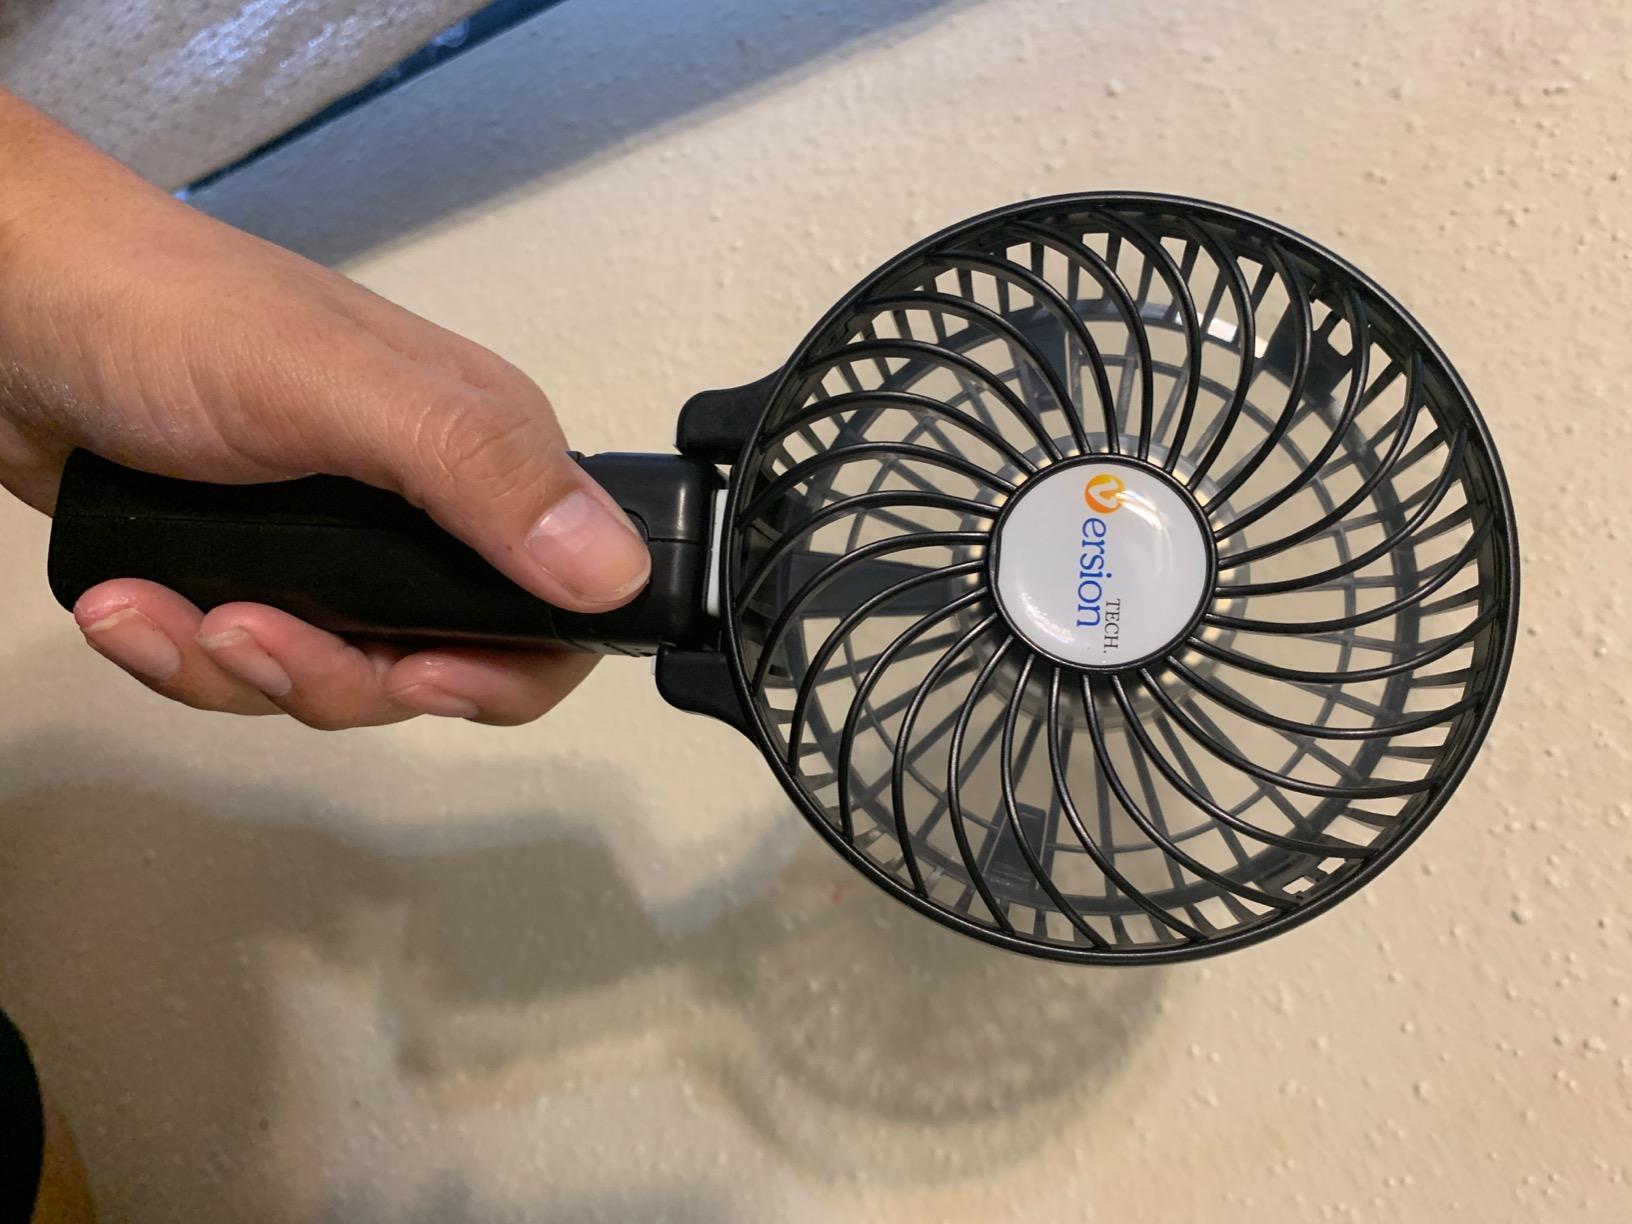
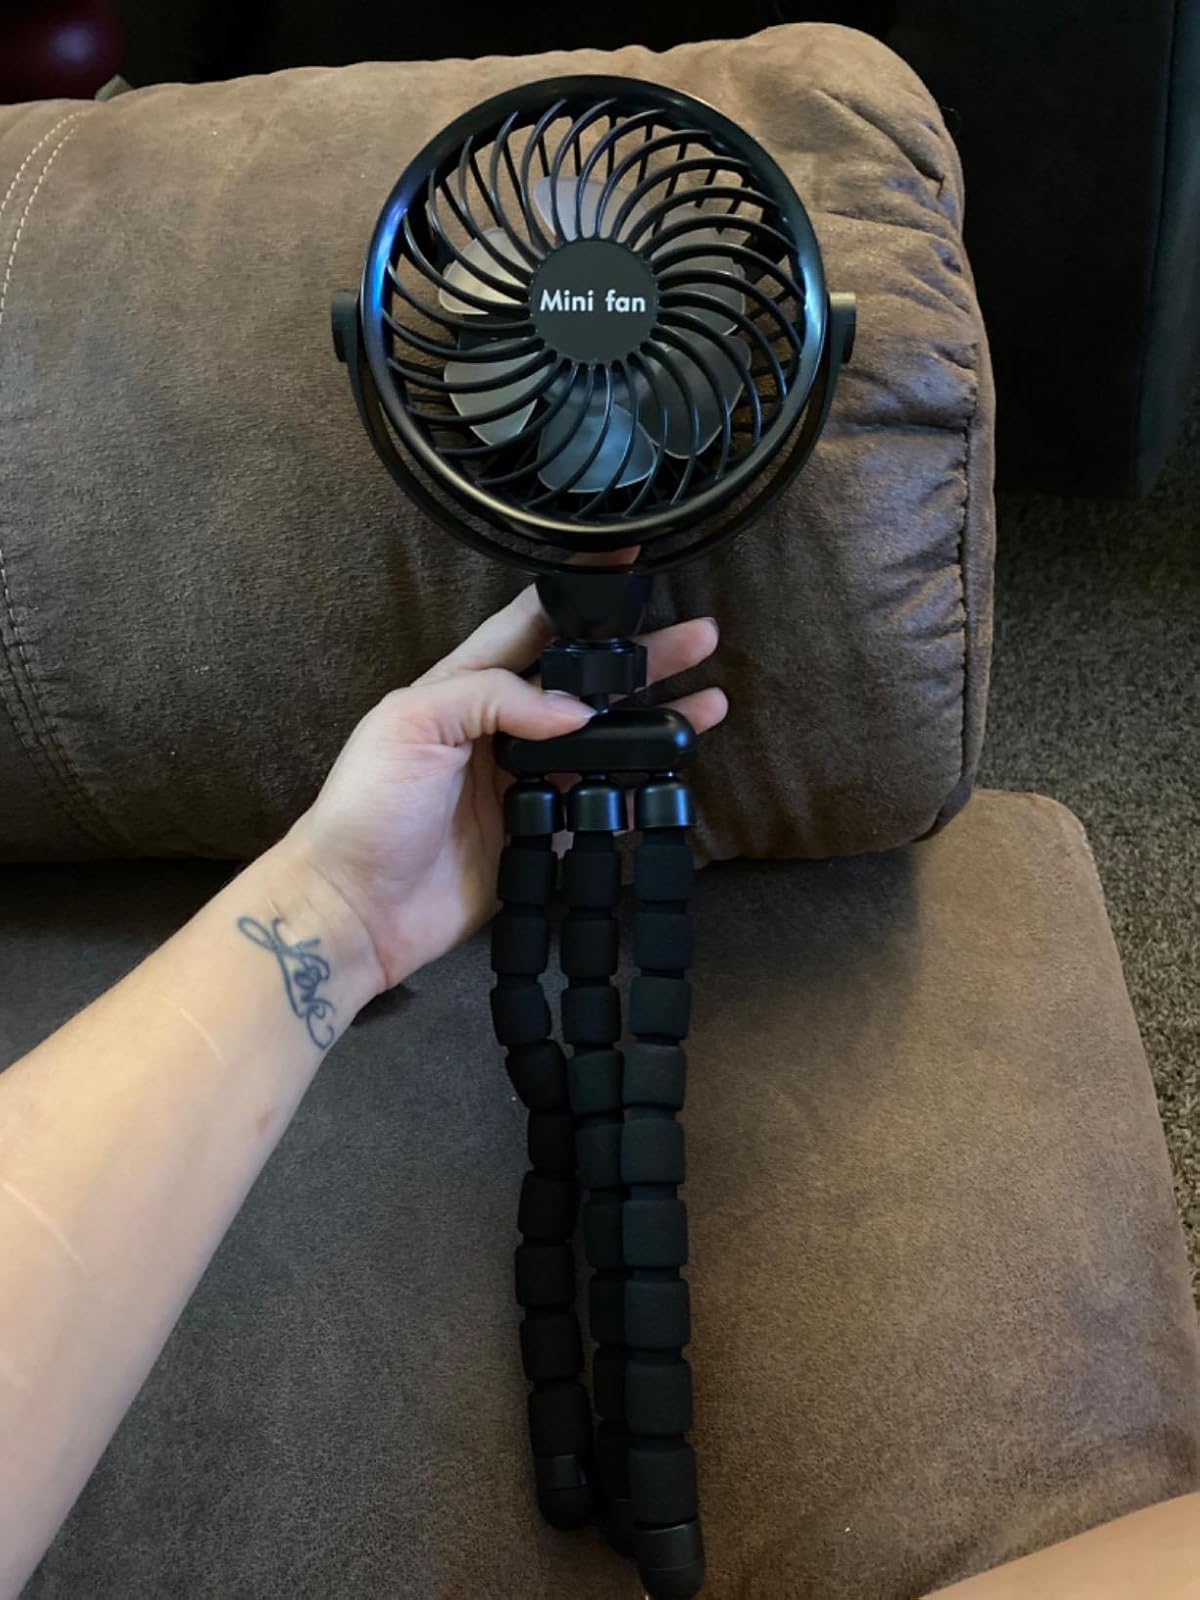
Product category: fan
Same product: no